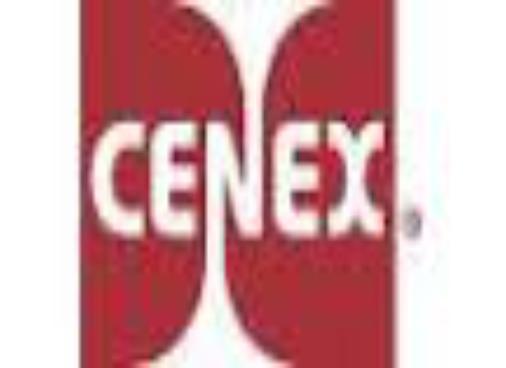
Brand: Cenex
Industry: Others